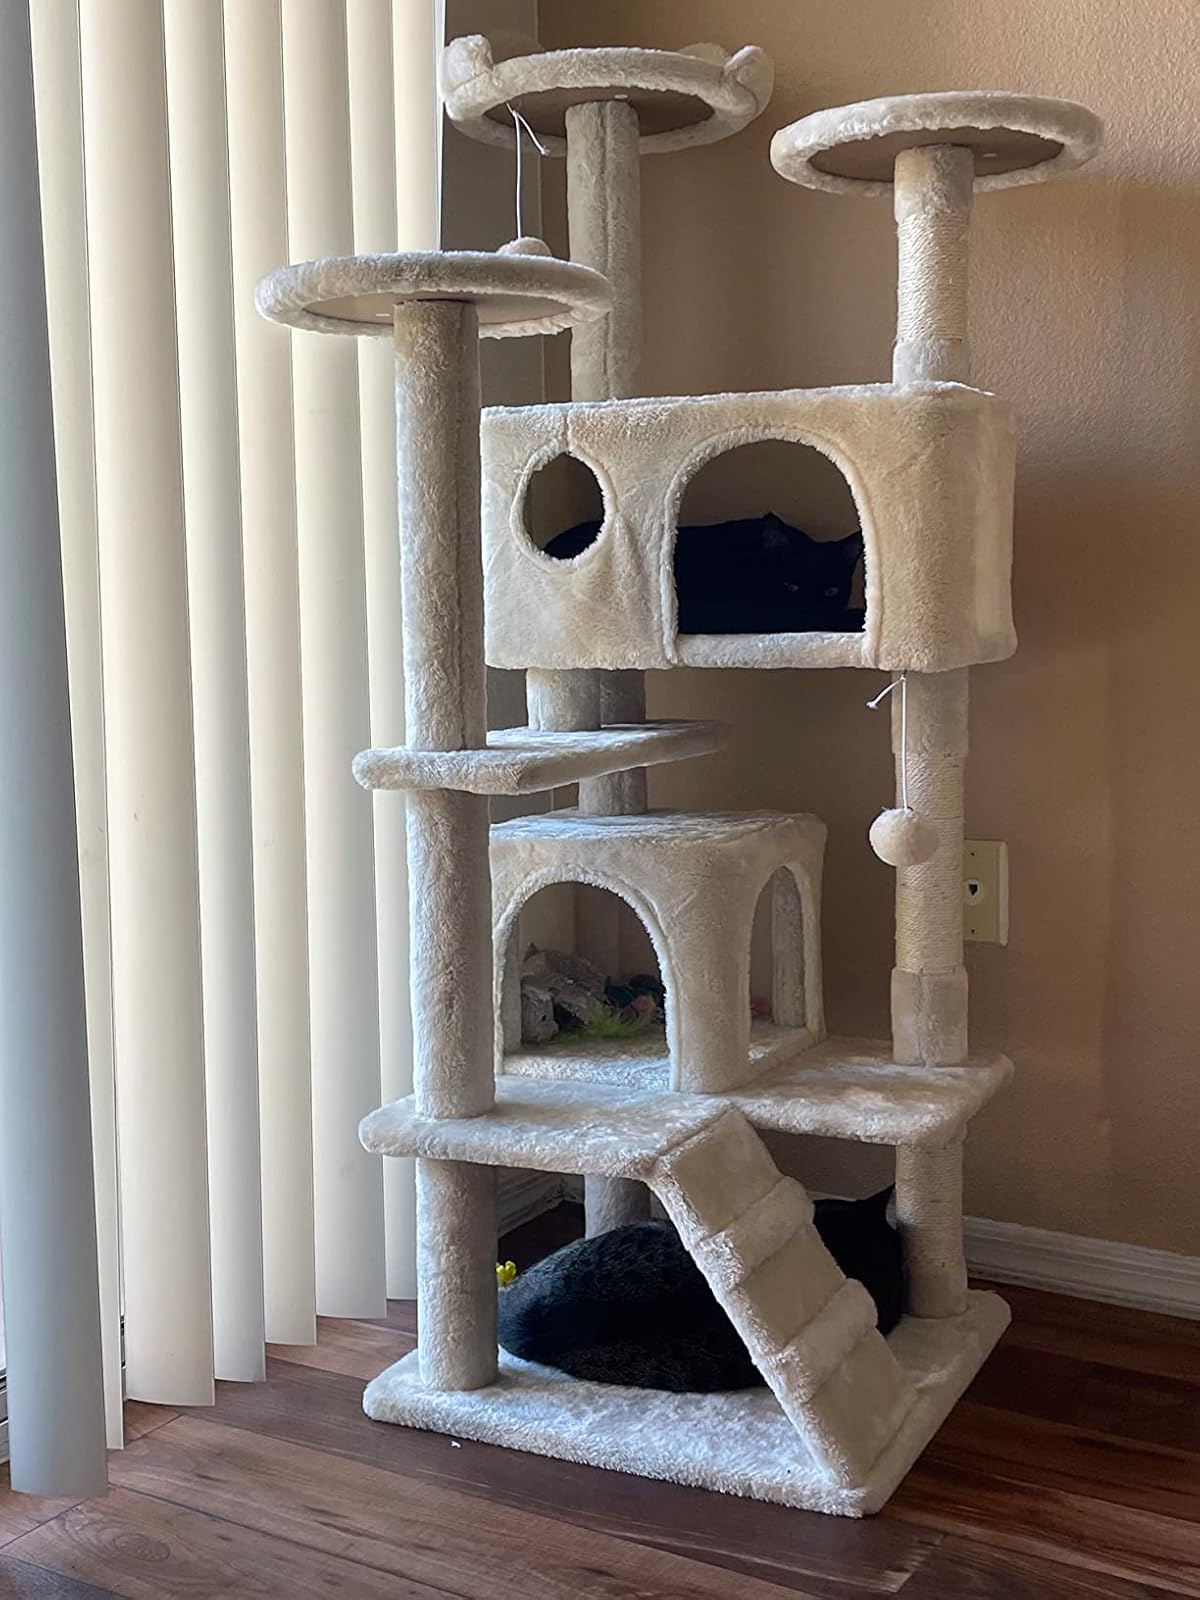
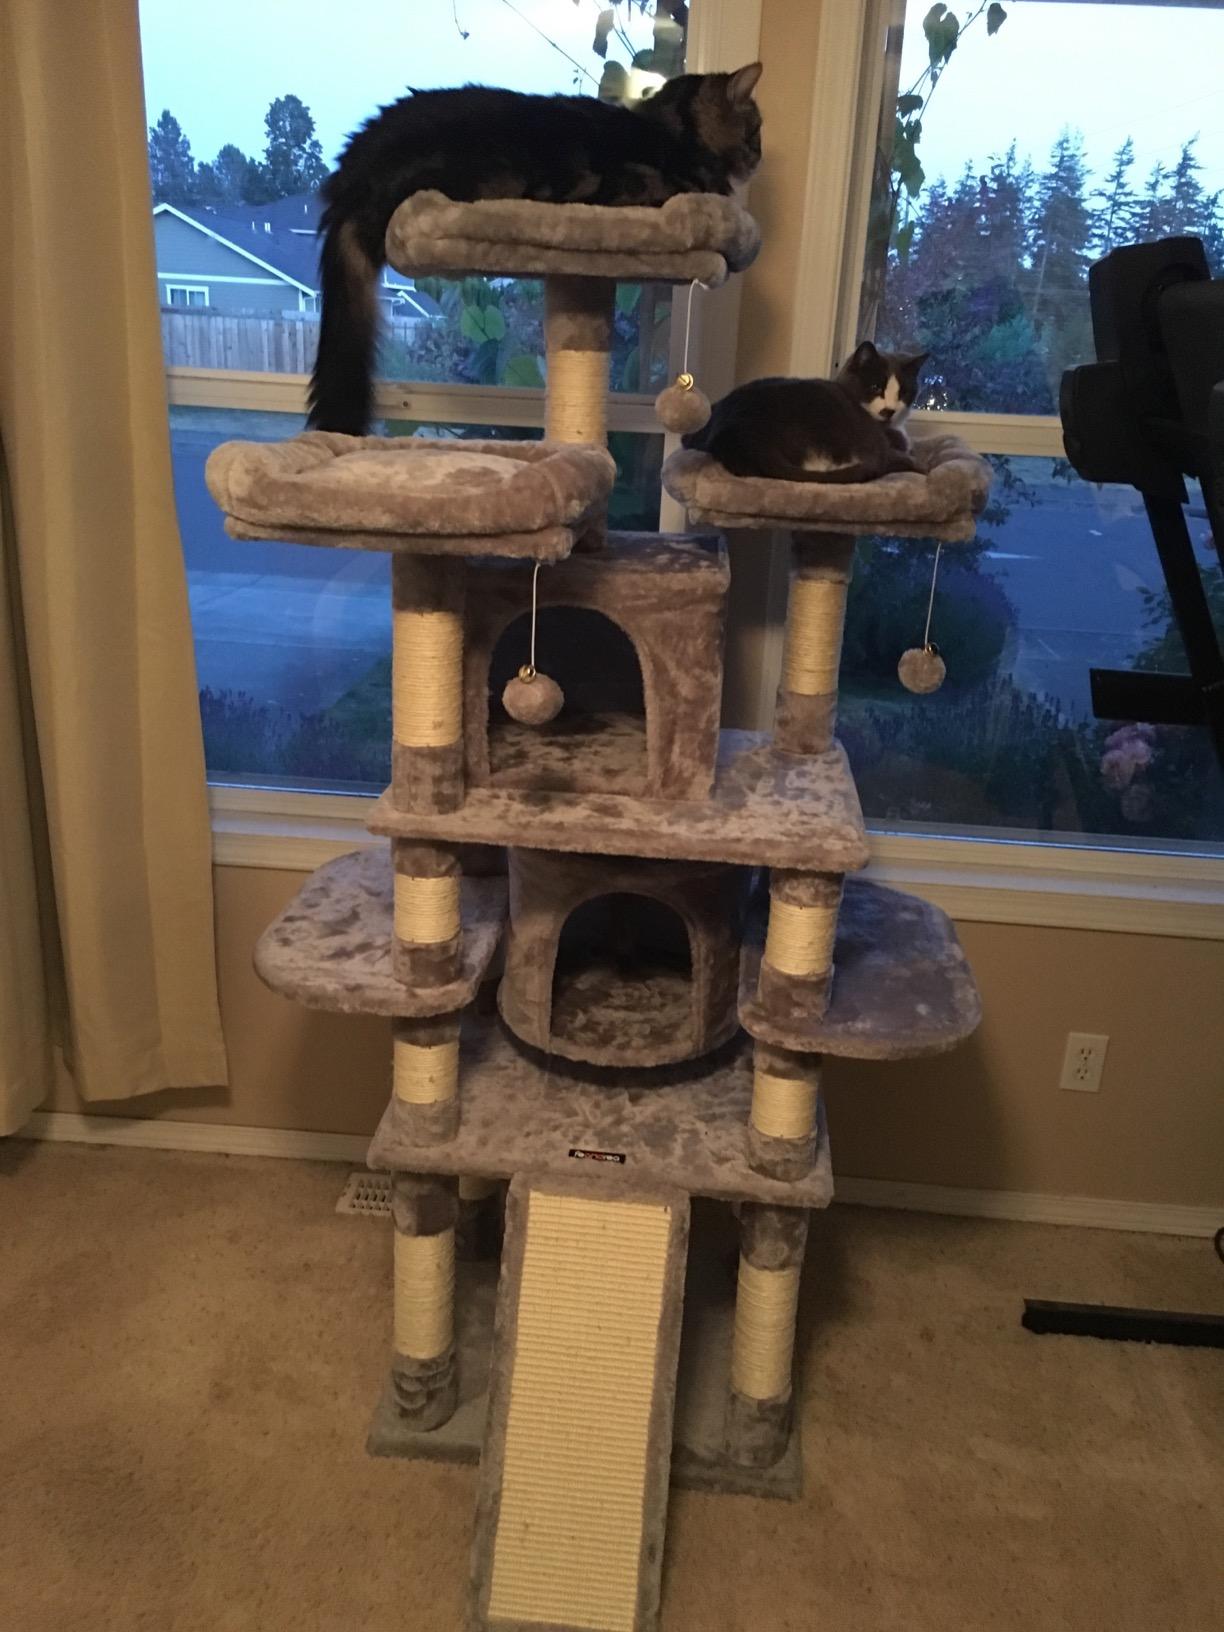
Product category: items_cat tree
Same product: no